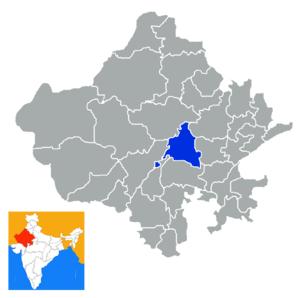
Ajmer (distrikt)
Ajmer-distriktet i Rajasthan
Ajmer er et distrikt i staten Rajasthan i det nordlige Indien. Byen Ajmer er distriktets hovedby.